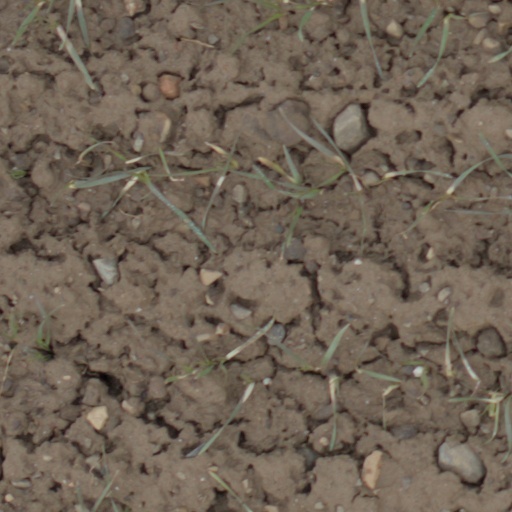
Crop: wheat